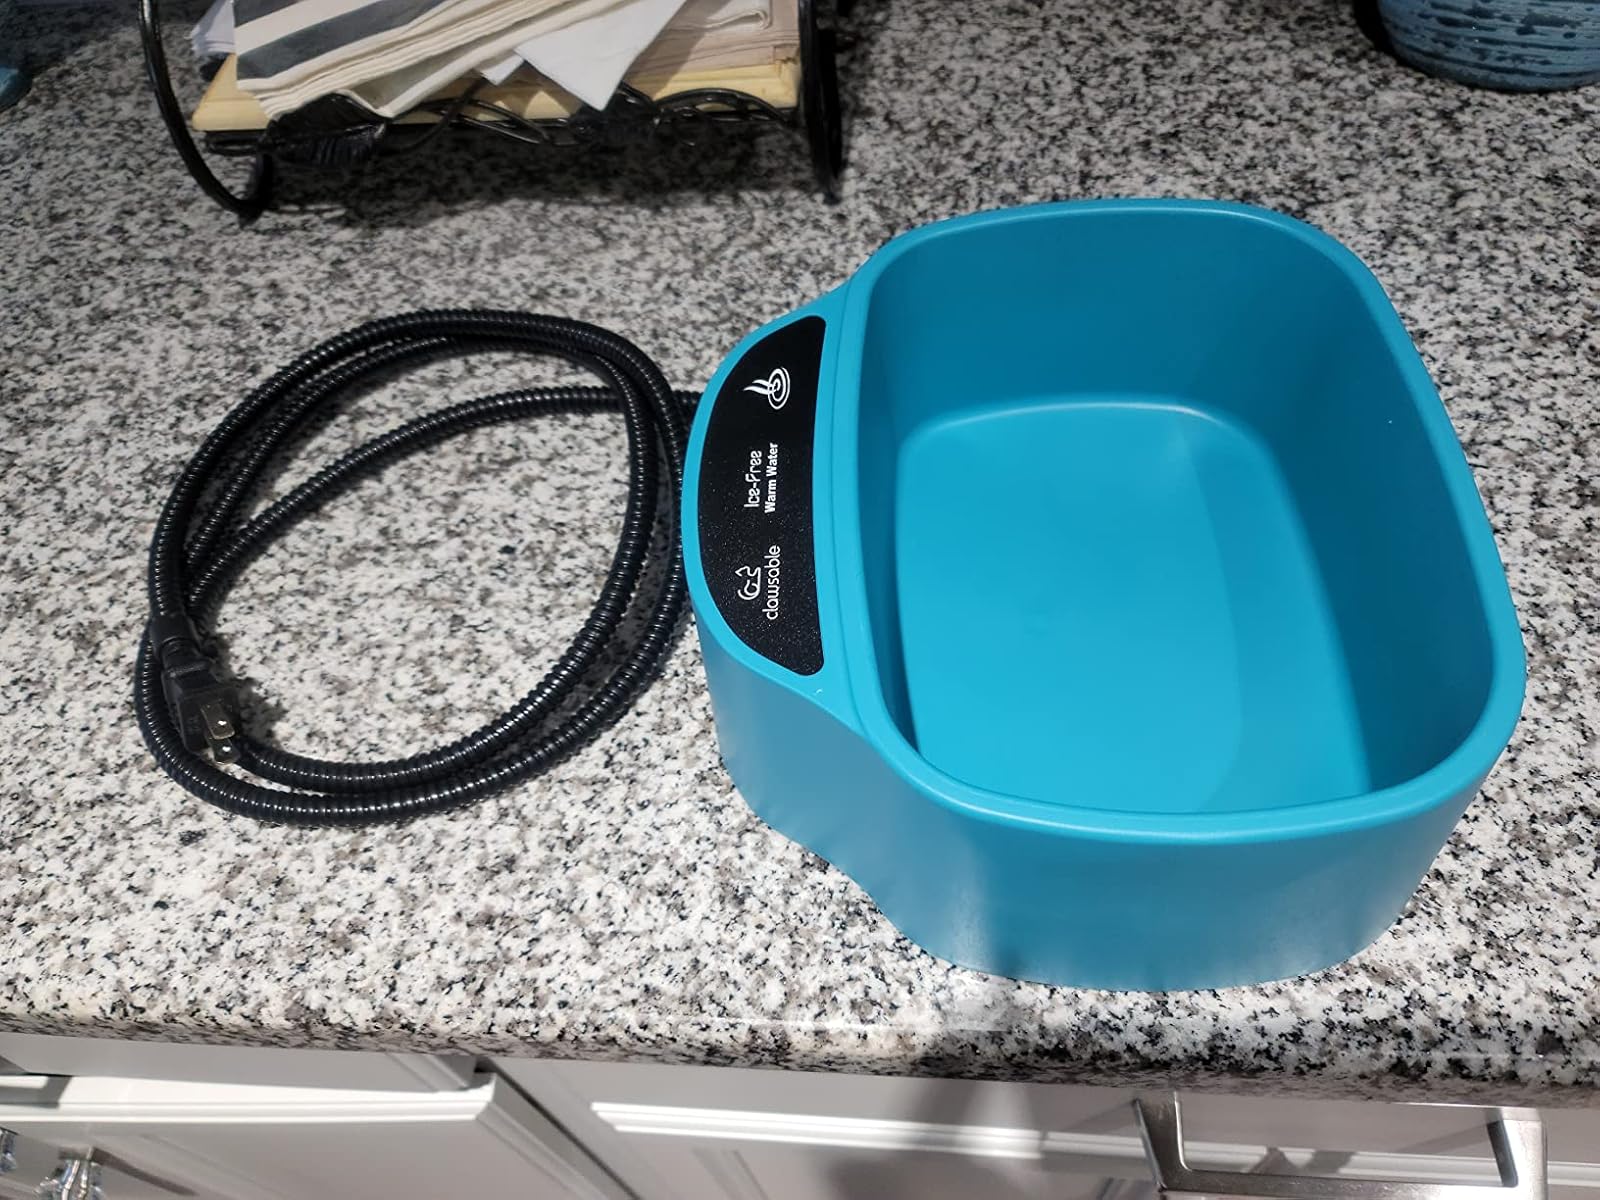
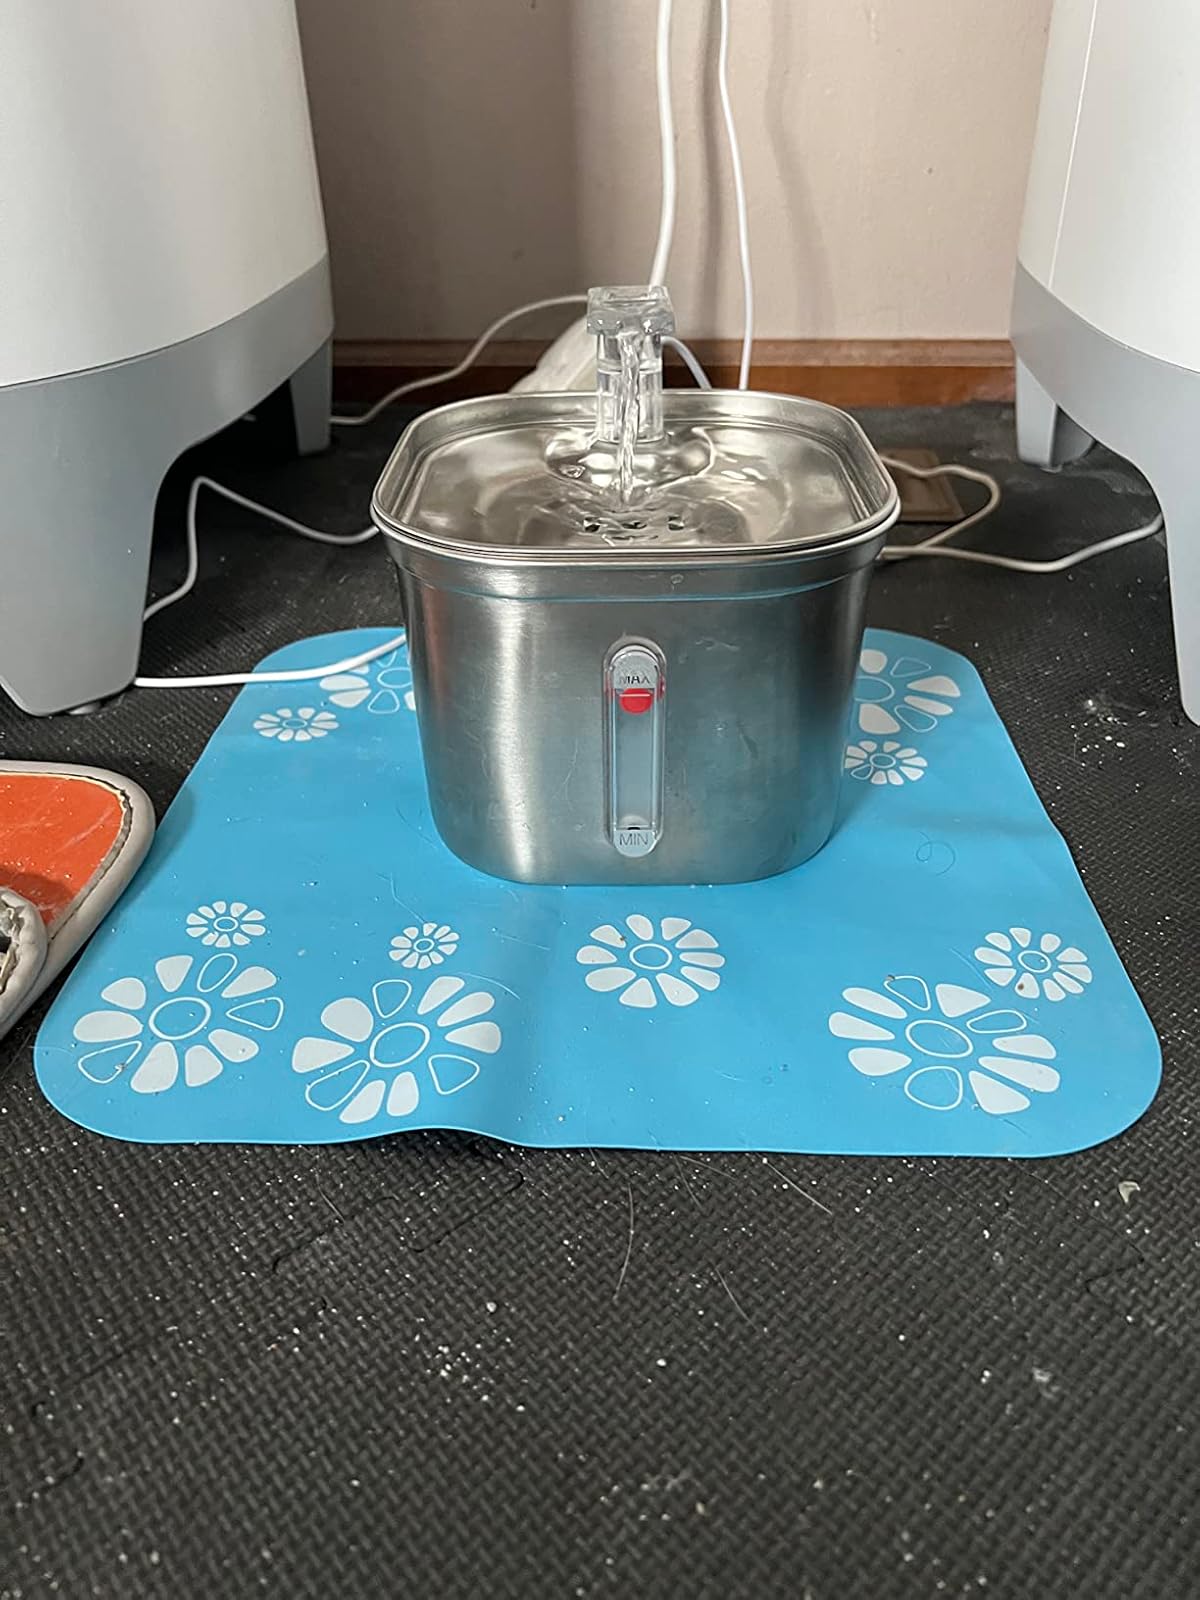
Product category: items_bowl
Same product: no